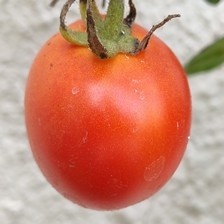
Label: tomato